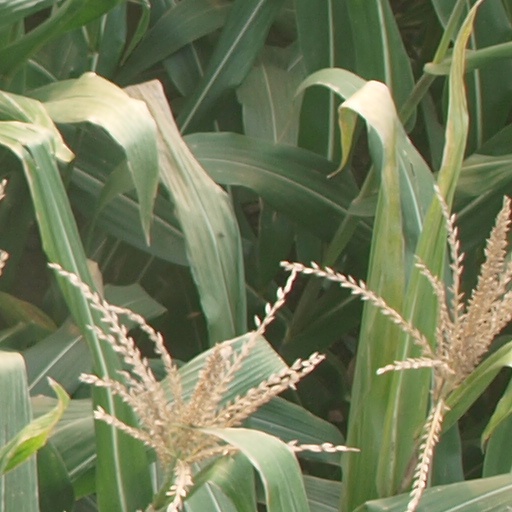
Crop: maize; corn